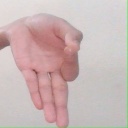
अक्षर: ज्ञ